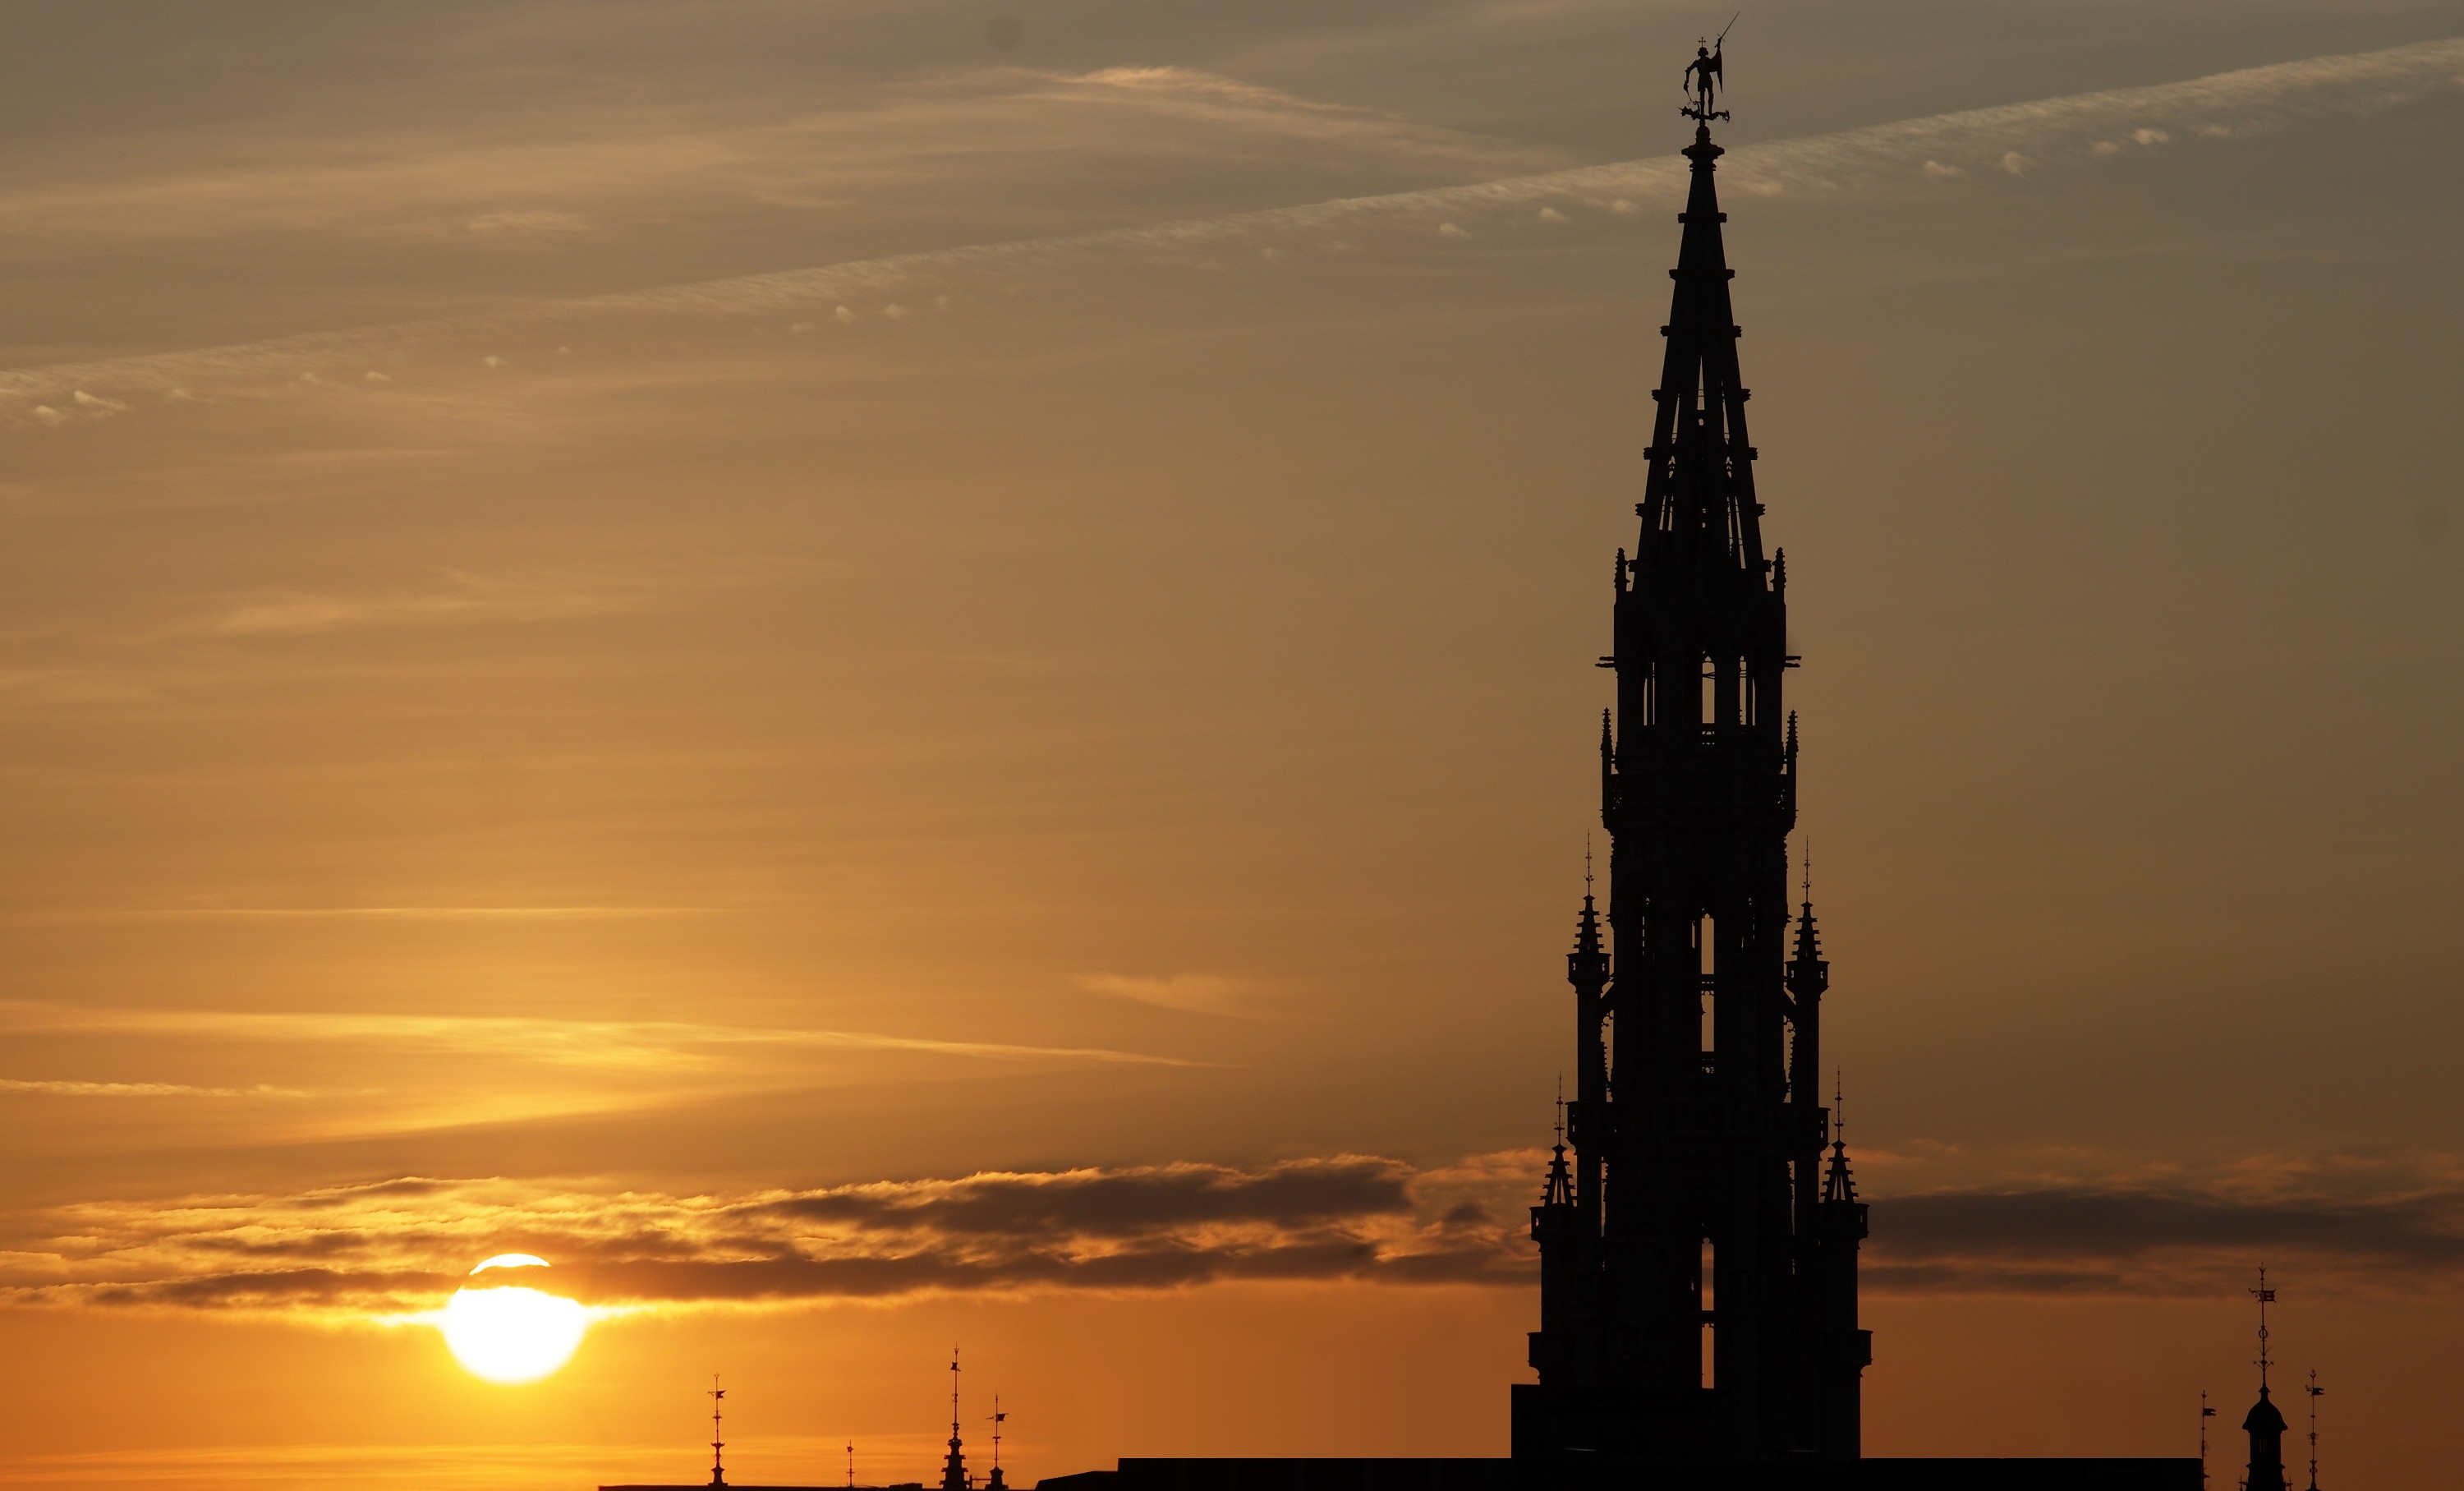
horizon, sky, sun, sunrise, sunset, sunlight, morning, dawn, skyscraper, dusk, evening, tower, spire, afterglow